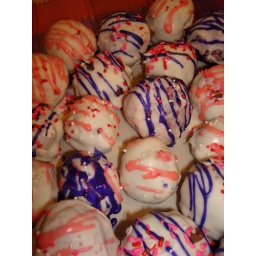
red velvet cake hidden within